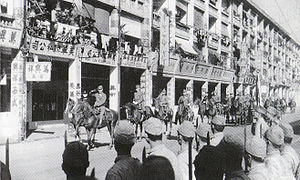
Slaget om Hongkong
Japanske tropper går ind i Hongkong og marcherer på Queen's Road, under ledelse af generalløjtnant Takashi Sakai og viceadmiral Masaichi Niimi i december 1941, efter den britiske overgivelse.
Slaget om Hongkong fandt sted under Stillehavskrigen i 2. verdenskrig. Det begyndte den 8. december 1941 og sluttede den 25. december 1941, da kronkolonien Hongkong overgav sig til Kejserriget Japan.